Tetsu Katayama

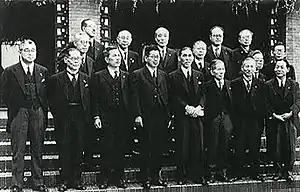
Katayama's cabinet

Following the 1947 elections, in which the Socialist Party came in first, Katayama formed a coalition government with the Democratic Party and the National Cooperative Party. Although socialist-led, Katayama’s cabinet was dominated by conservatives, with one study noting that (in relation to the Occupation period) “The Katayama Cabinet was not actually a socialist government. All governments were of a conservative persuasion.” Although in reality, Emperor Hirohito was displeased by the fact that Katayama became the prime minister, wherein he was not included in the votation process. Despite leading a short-lived administration, Katayama, during his time in office, saw the enactment of a wide range of progressive social reforms such as the establishment of Japan's first Labour Ministry; an Unemployment Compensation Act; an Unemployment Insurance Act; and the overhaul revision of the Civil Code, whose section on the family institution was completely rewritten to provide, for instance, the eldest son with a greater inheritance share.